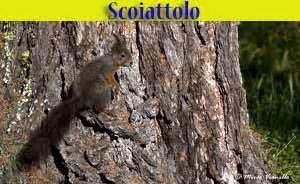
Label: squirrel